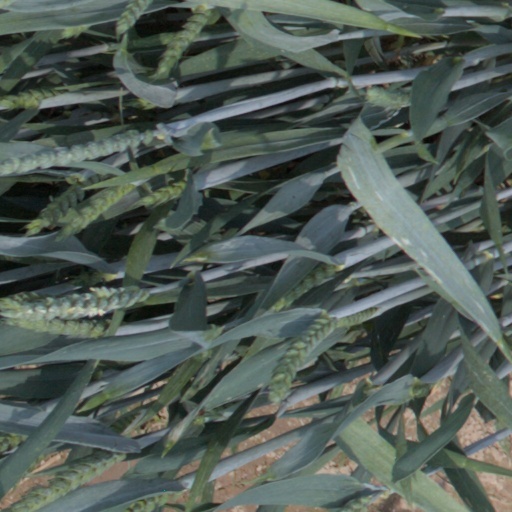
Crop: wheat